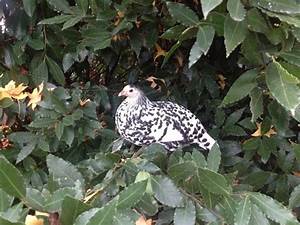
Label: chicken